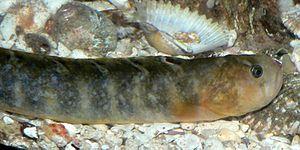
Cet article liste les familles de poissons, classées par nom scientifique en ordre alphabétique.